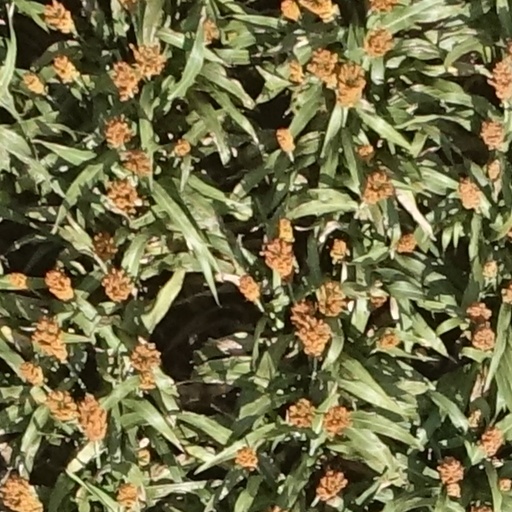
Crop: sorghum